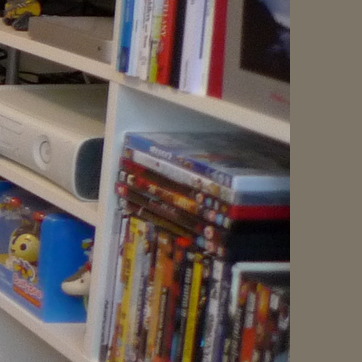
Material: paper